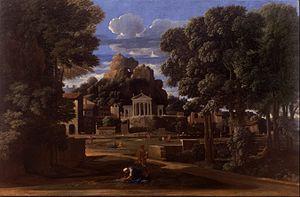
Les Funérailles de Phocion connue aussi sous le nom de Paysage avec les Funérailles de Phocion est une peinture paysagère de 1648. Elle a été réalisée par le peintre français Nicolas Poussin.